Warnemünde Lighthouse

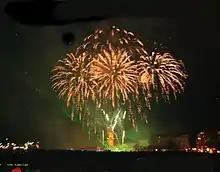
The lighthouse "in flames"

Each year a large lighthouse show with laser light and music is celebrated on New Year's Day. The event is called "Lighthouse in Flames", and attracts around 10,000 people.